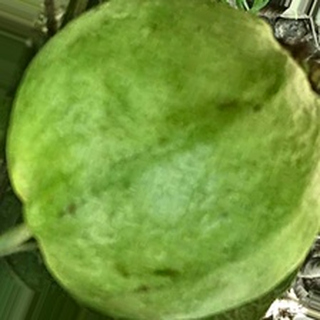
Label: healthy_guava